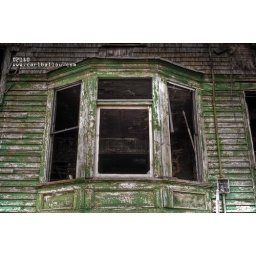
busted out windows on a burned abandoned house in detroit, michigan.